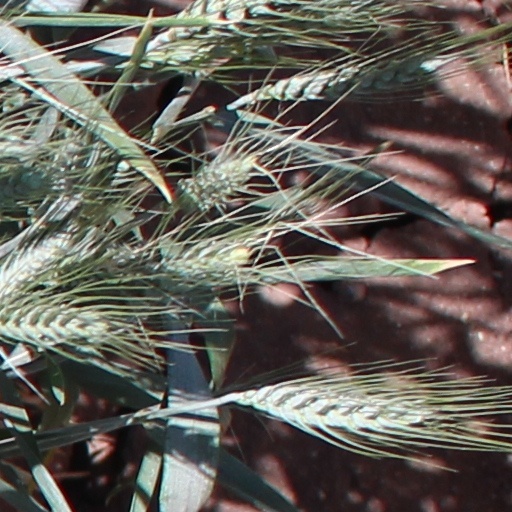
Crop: wheat